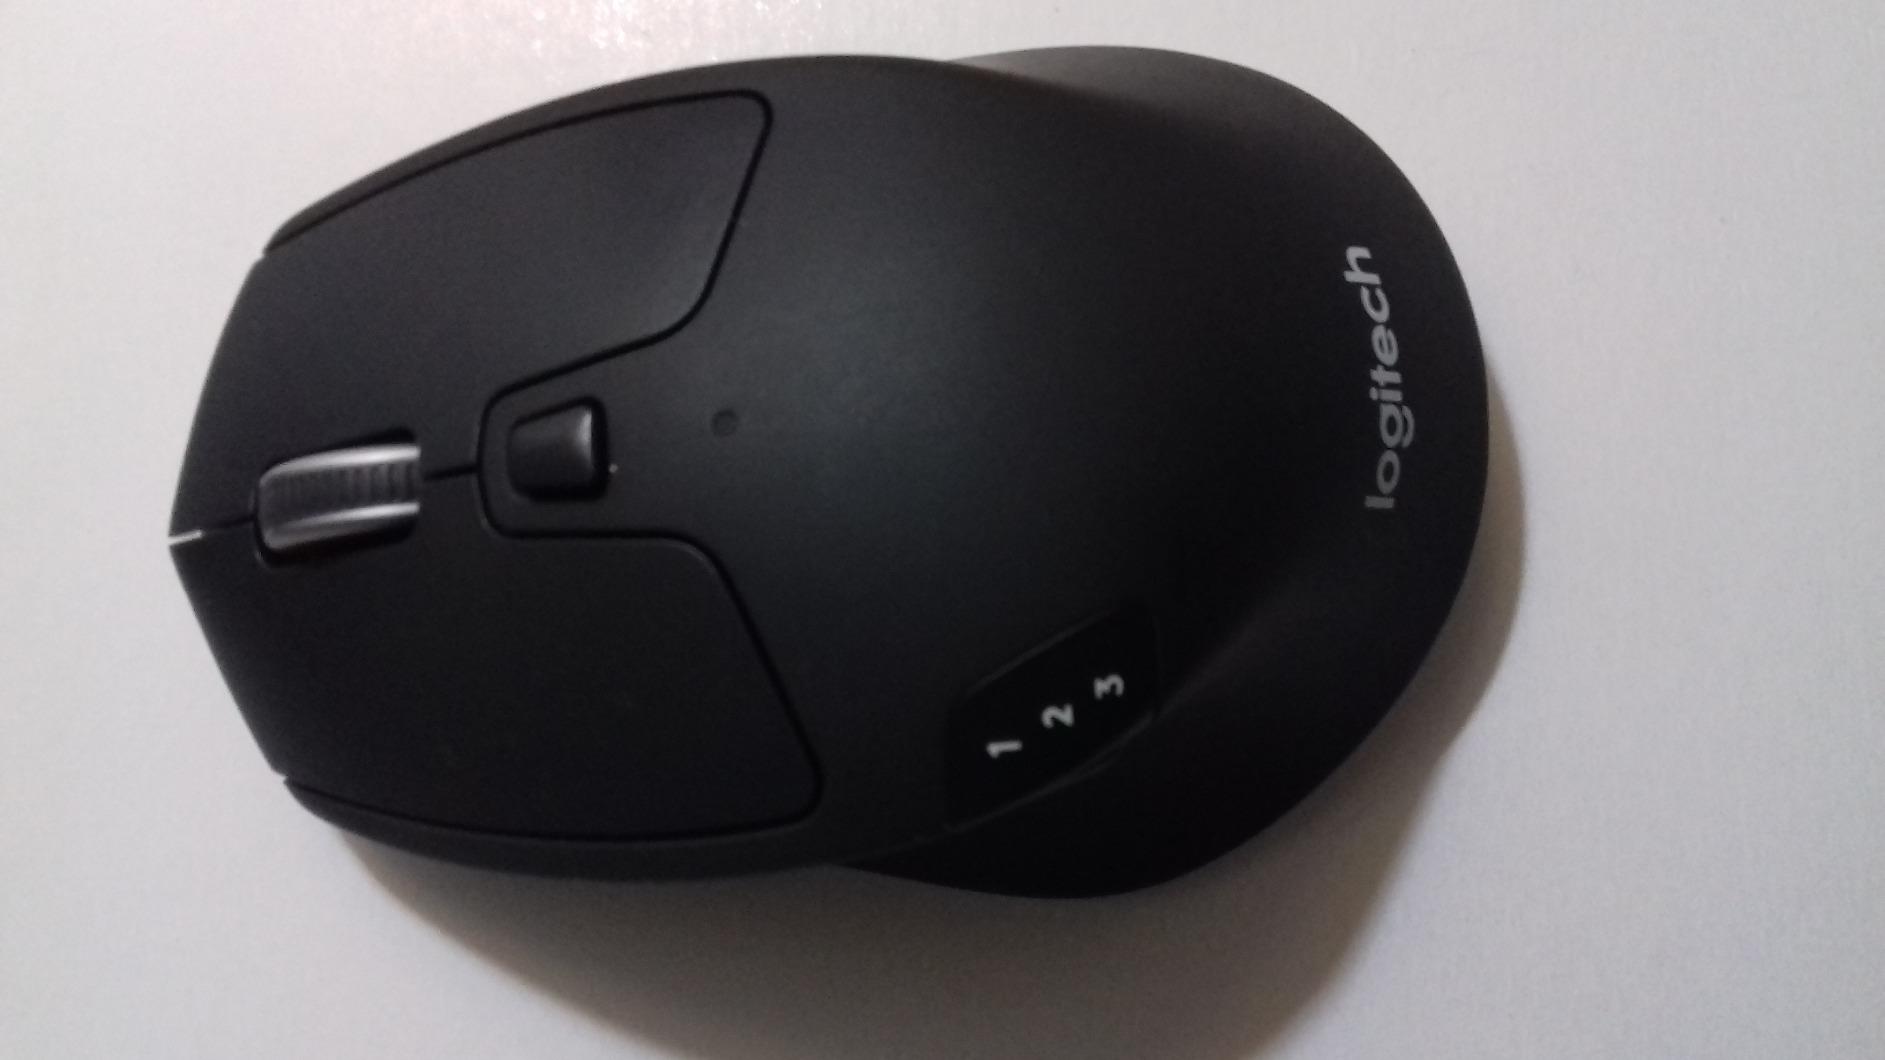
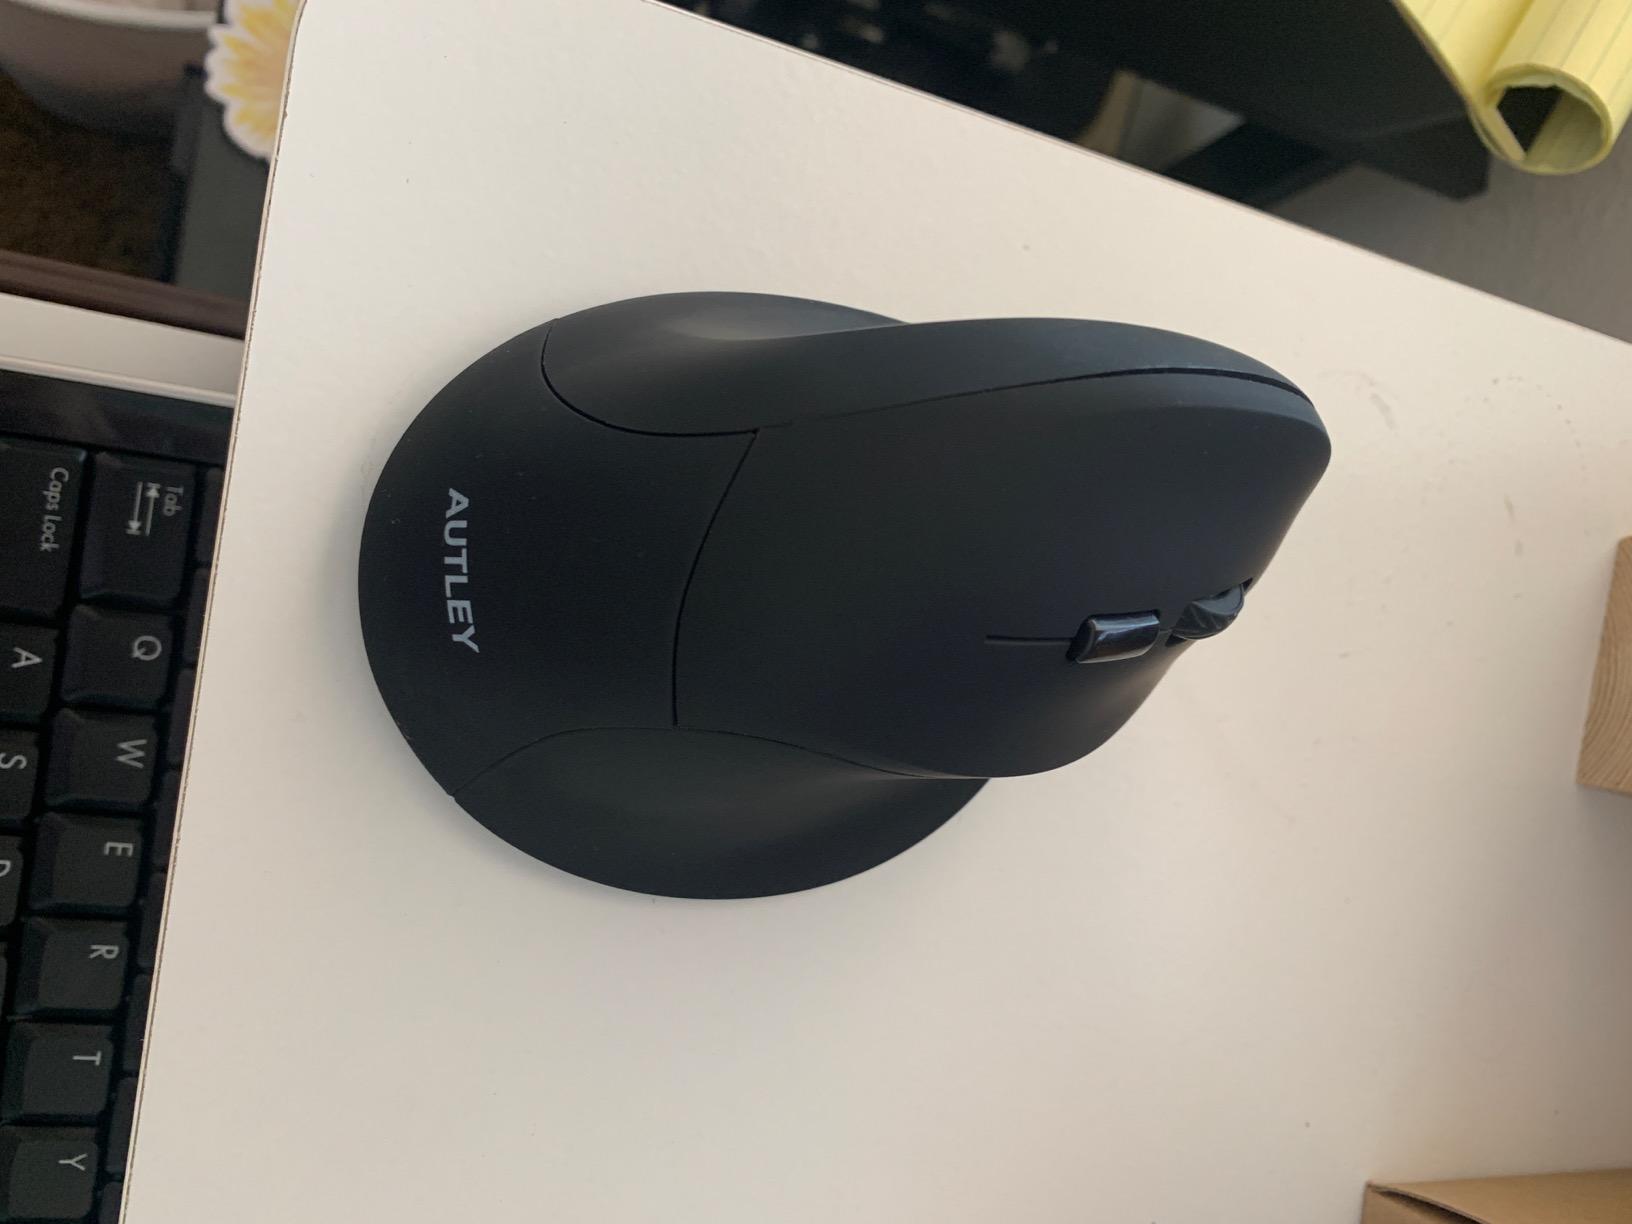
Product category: mouse
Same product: no